Fort Saint-André (Villeneuve-lès-Avignon)

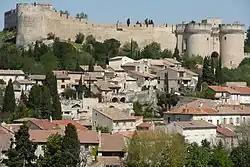
View to the Fort Saint-André over the town of Villeneuve

The Fort Saint-André is a medieval fortress in the "commune" of Villeneuve-lès-Avignon in the Gard "département" of France, dating from the first half of the 14th century.